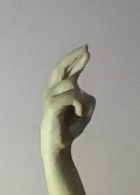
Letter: zay